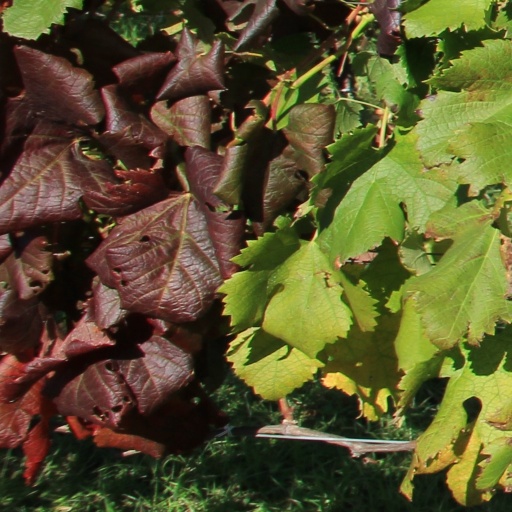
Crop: grape